Secrecy

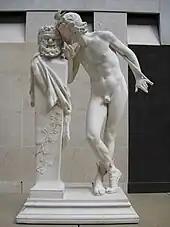
"A Secret from on High (Secret d'en haut)", Hippolyte Moulin (Hypolite Moulin), 1879

Secrecy by government entities is often decried as excessive or in promotion of poor operation; excessive revelation of information on individuals can conflict with virtues of privacy and confidentiality. It is often contrasted with social transparency.